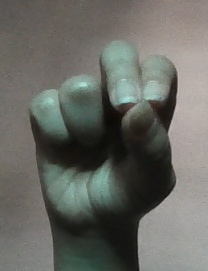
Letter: gaaf